Pakistan Boy Scouts Association

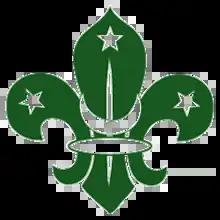

The Pakistan Boy Scouts Association (PBSA) is the national Scouting organization of Pakistan and has 526,626 members (as of 2011). Scouting was founded in Pakistan as part of the British Indian branch of The Scout Association. The PBSA was officially founded in 1947, immediately after independence from the British and became a member of the World Organization of the Scout Movement in April 1948.